Monika Merl

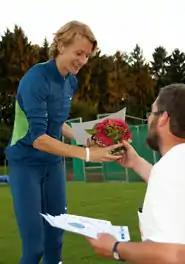
Monika Merl

Monika Merl (née Grądzka; born 21 September 1979 in Sztum, Poland) is a German 800 metre runner and former champion in the 800 meters in Germany.